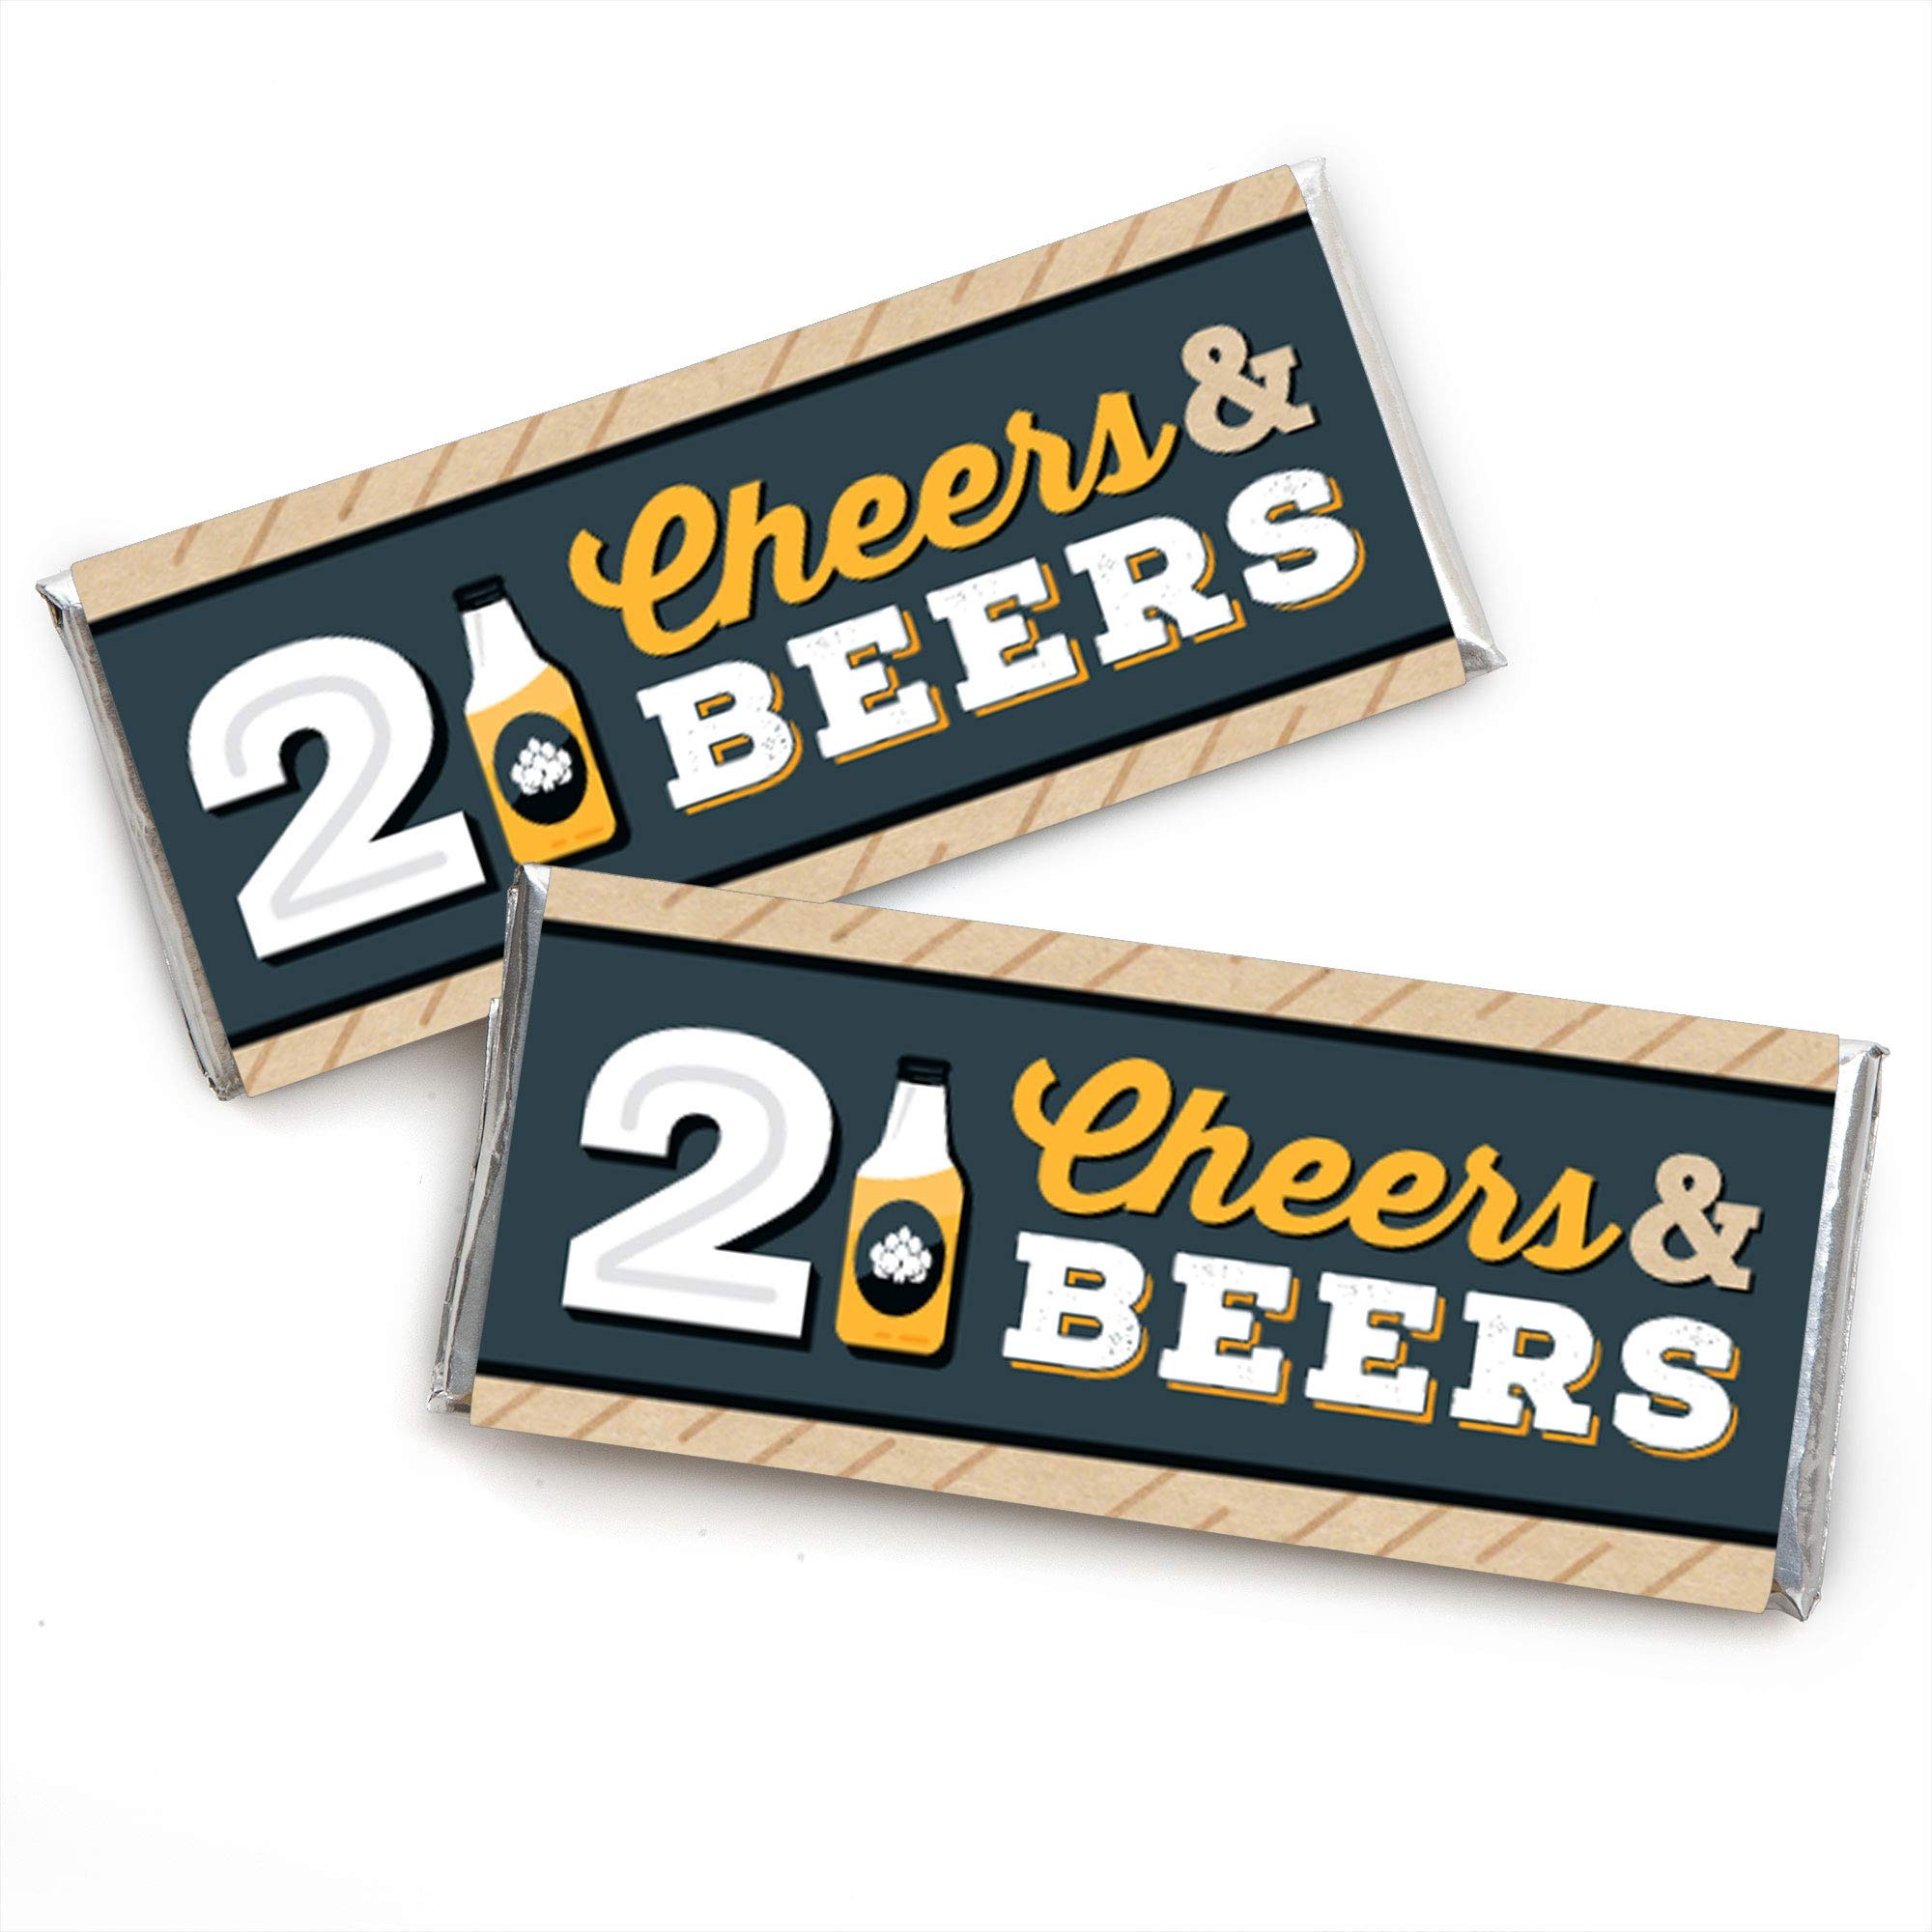
Item Name: Big Dot of Happiness Cheers and Beers to 21 Years - Candy Bar Wrapper 21st Birthday Party Favors - Set of 24
Bullet Point 1: Cheers and Beers to 21 Years Standard Candy Bar Wrapper Kit INCLUDES 24 chocolate bar wrappers and 24 foils, perfect for styling an adorable beer 21st candy buffet or unique twenty-first birthday party favors.
Bullet Point 2: Cheers and Beers to 21 Years candy bar wrappers MEASURE 5.25 inches wide x 6.25 inches high and will quickly add the Cheers and Beers to 21 Years party theme to all your sweet treats. It is easy to wrap Hershey's standard sized candy bars with these 21st paper wrappers and foils!
Bullet Point 3: EASY PARTY DECORATIONS: Decorated Cheers and Beers to 21 Years candy bars are an easy birthday party favor to gift all your guests. Set a decorated candy bar at each place setting, package in small gift bags as a party favor or display in a pretty bowl at your candy buffet. Get creative with your 21 years DIY birthday party decoration ideas!
Bullet Point 4: PREMIUM PARTY SUPPLIES: Cheers and Beers to 21 Years chocolate candy bar wrappers are professionally printed on premium grade paper with a photo-like shine. They are individually inspected and carefully packaged by hand with silver foil wraps. Follow the included instructions to quickly wrap a foil around each chocolate candy bar and then add the printed paper wrapper, securing with tape.
Bullet Point 5: MADE IN THE USA: Cheers and Beers to 21 Years Candy Bar Wrapper Party Favors are designed and manufactured at our Wisconsin facility using materials that are Made in the USA. Please Note: Candy bars are not included but are available at your local grocery store. Candy bar wrappers will fit standard 1.55 oz chocolate bars.
Product Description: Our Cheers and Beers to 21 Years candy bar wrappers is an excellent choice for a great 21st birthday party favor - who doesn’t love chocolate?! These wrappers are sold in sets of 24 and printed on premium-grade paper with a photo-like shine that’s made in the USA. Each one comes with a special message on the front and cute “nutrition facts” on the back. Your guest won’t be able to stop themselves from smiling! They are designed specifically for Hershey’s 1.55-ounce candy bars and include the foil wrapper too. Our candy bar wrappers are easy to make, impressive to give and delicious to eat!
Value: 24.0
Unit: Count

Price: 17.99